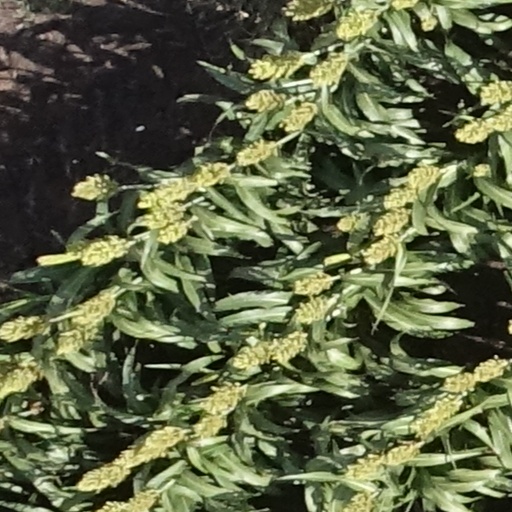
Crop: sorghum